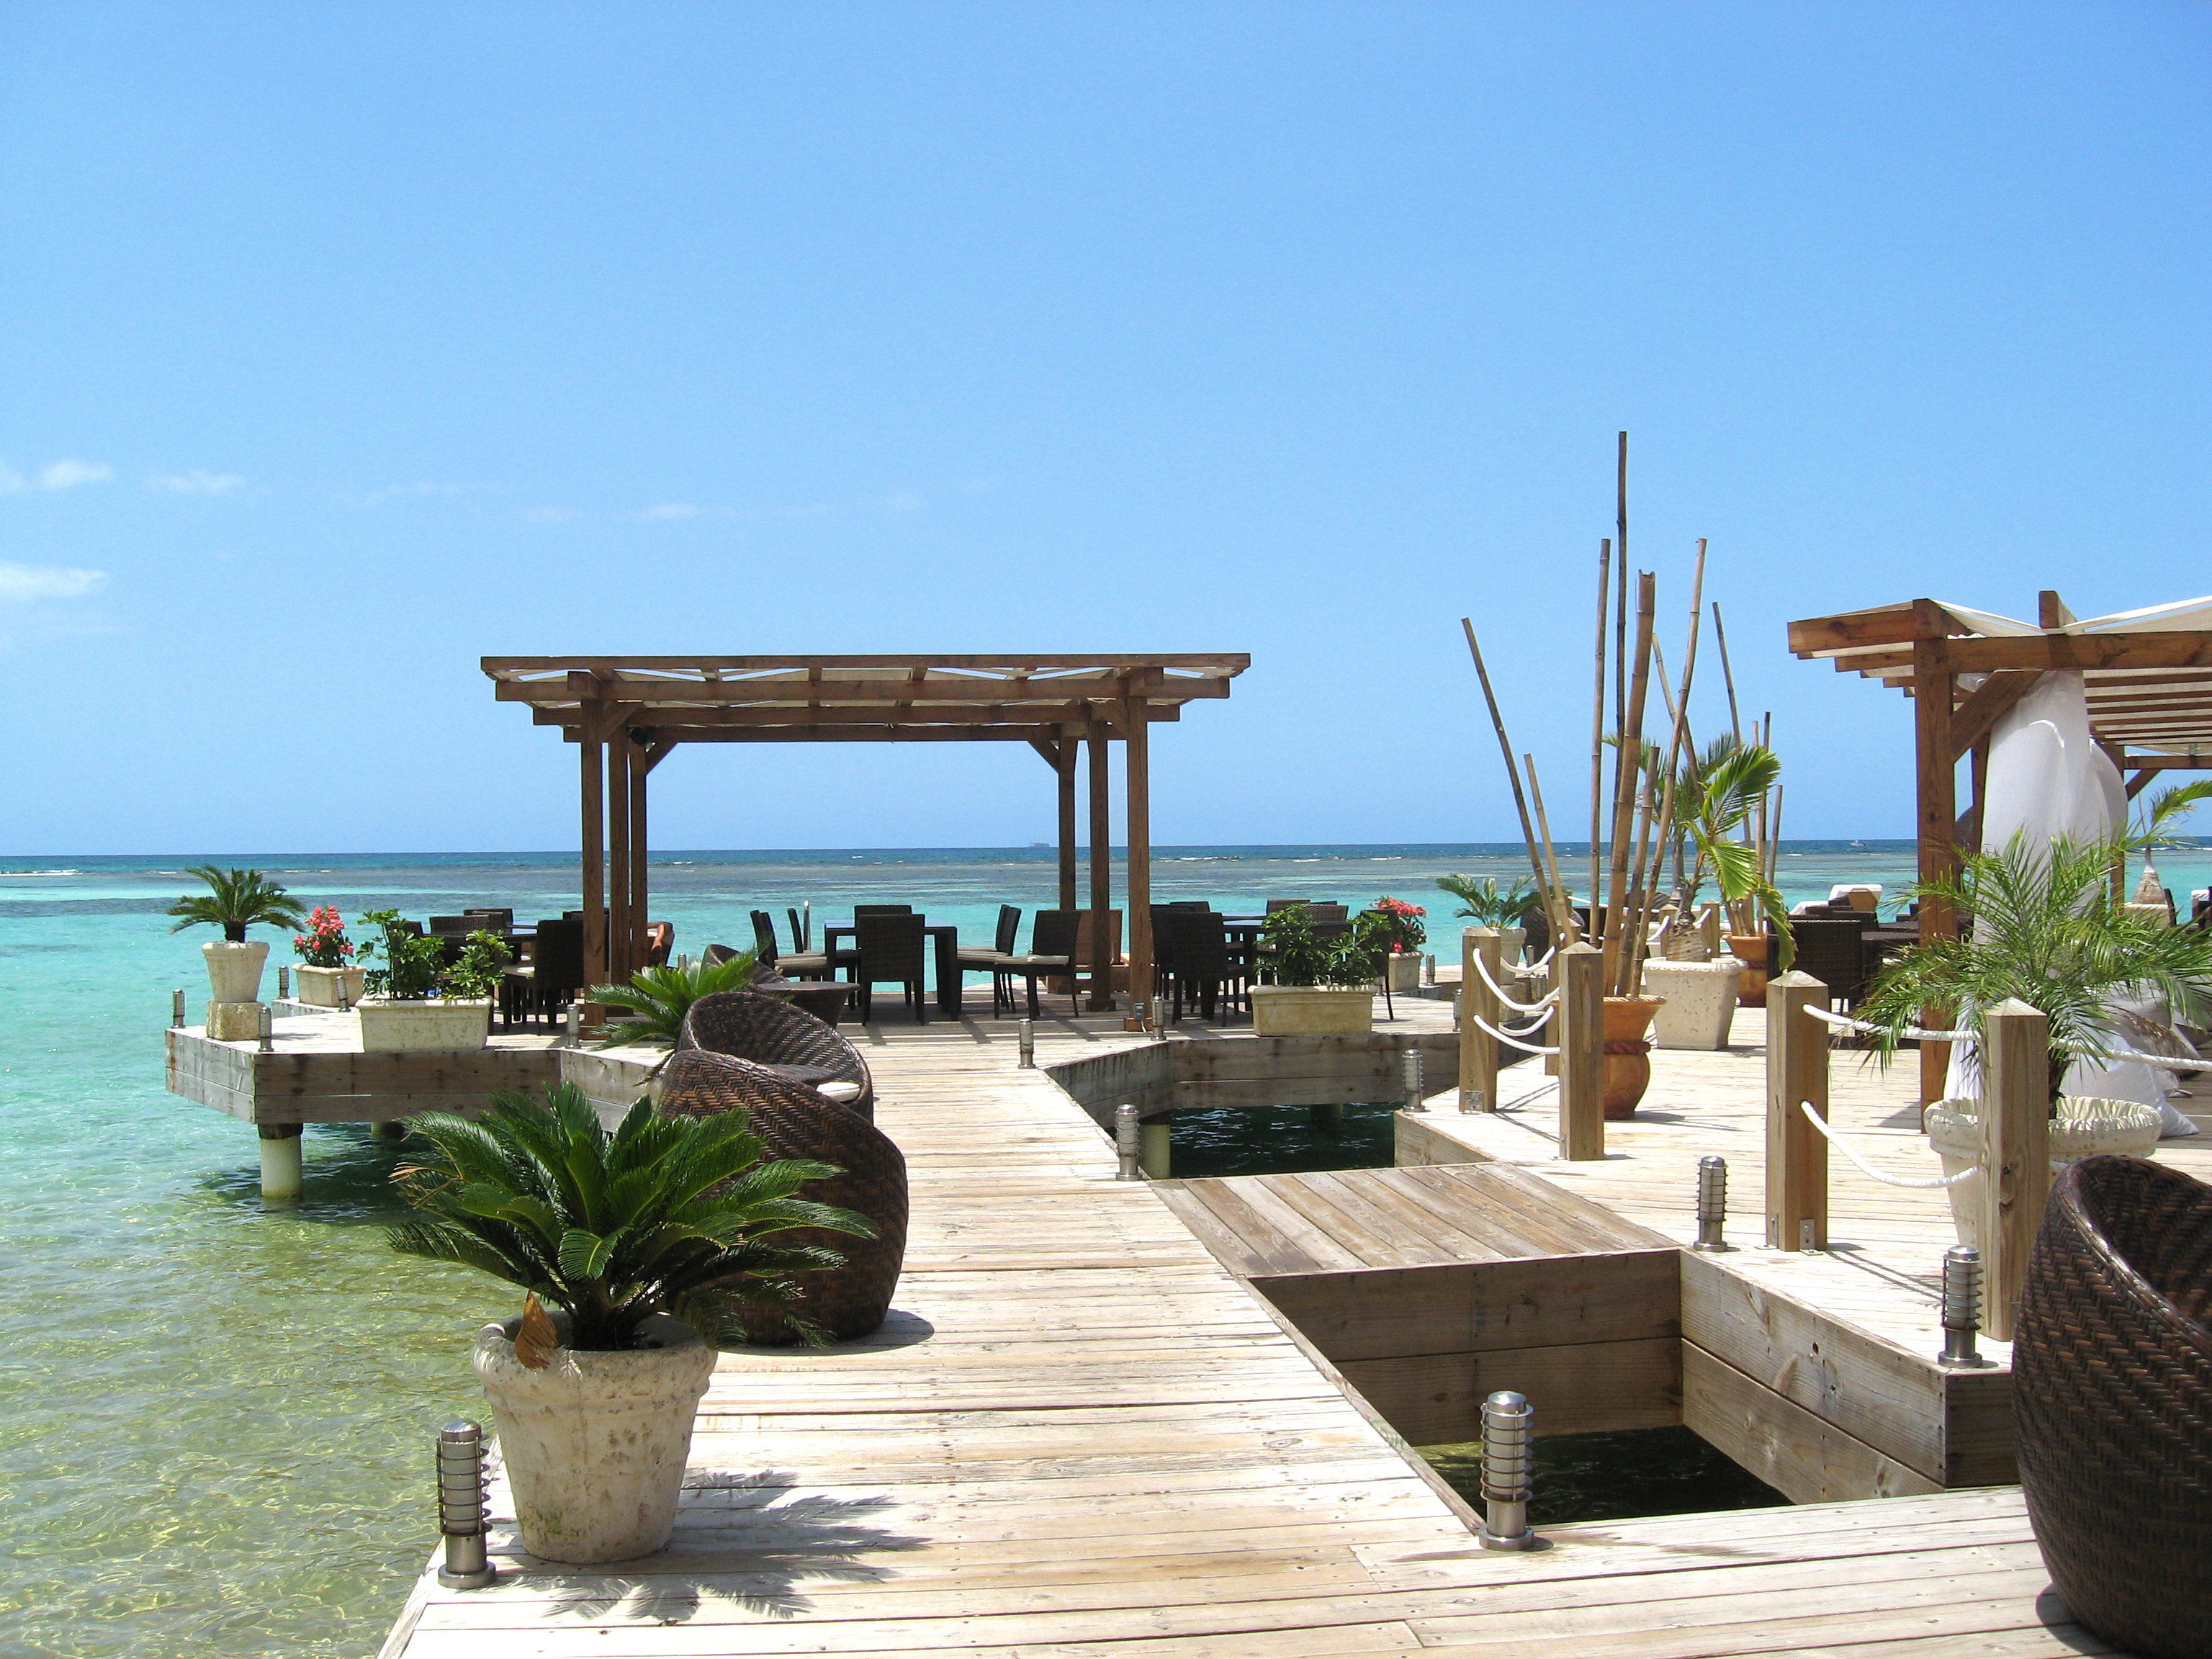
beach, sea, dock, boardwalk, villa, pier, walkway, vacation, swimming pool, bay, property, marina, creativecommons, resort, chica, estate, dominican, republic, boca